Mike Fyshe

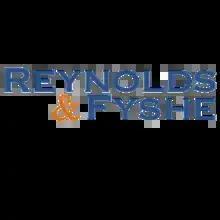
Independent marketing management consulting company in Toronto, Canada, now managed by Chris Kuilman. The company works with leading Canadian brands to improve the value delivery of marketing communications services. Reynolds & Fyshe is best known for its agency search and selection, value and performance assessment, and contract compliance services.

Fyshe was born in Montreal, Quebec in 1947, and attended Trinity College School in Port Hope, Ontario. He gained his first experience in advertising when he worked as a Production Manager at Montreal luxury department store, Ogilvy’s. After senior positions at Toronto advertising agencies, MacLaren McCann, Vickers & Benson and Young & Rubicam, he joined BBDO Canada in 1990 as Executive Vice President leading the Chrysler account. In 1996 he became President and COO of the agency's successful retail division, BBDO Retail, which served clients such as Dairy Queen, Talbots, TSN and Molson. When he stepped down in 2001, Fyshe had been serving as President and CEO of BBDO Canada since 1997.